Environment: real
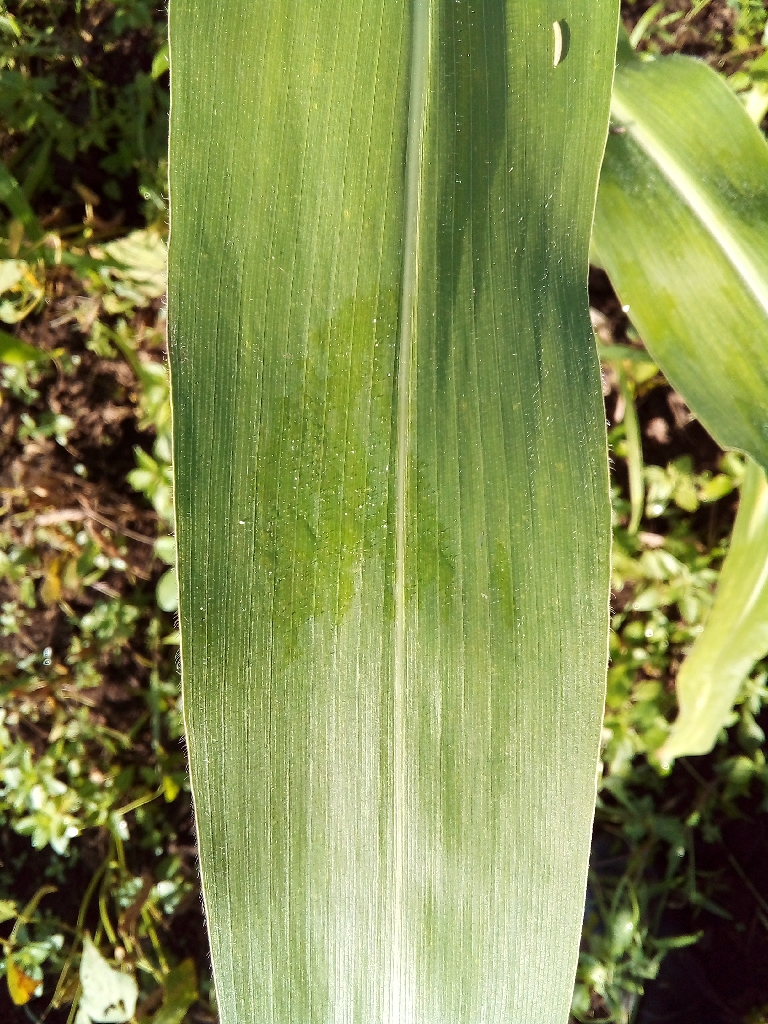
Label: healthy